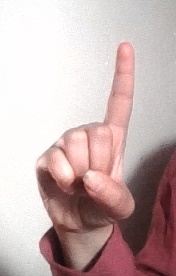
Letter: bb